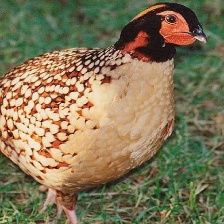
Species: CABOTS TRAGOPAN
Scientific name: TRAGOPAN CABOTI